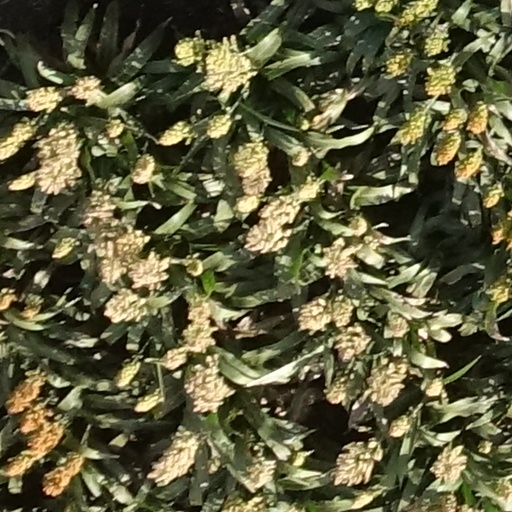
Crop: sorghum